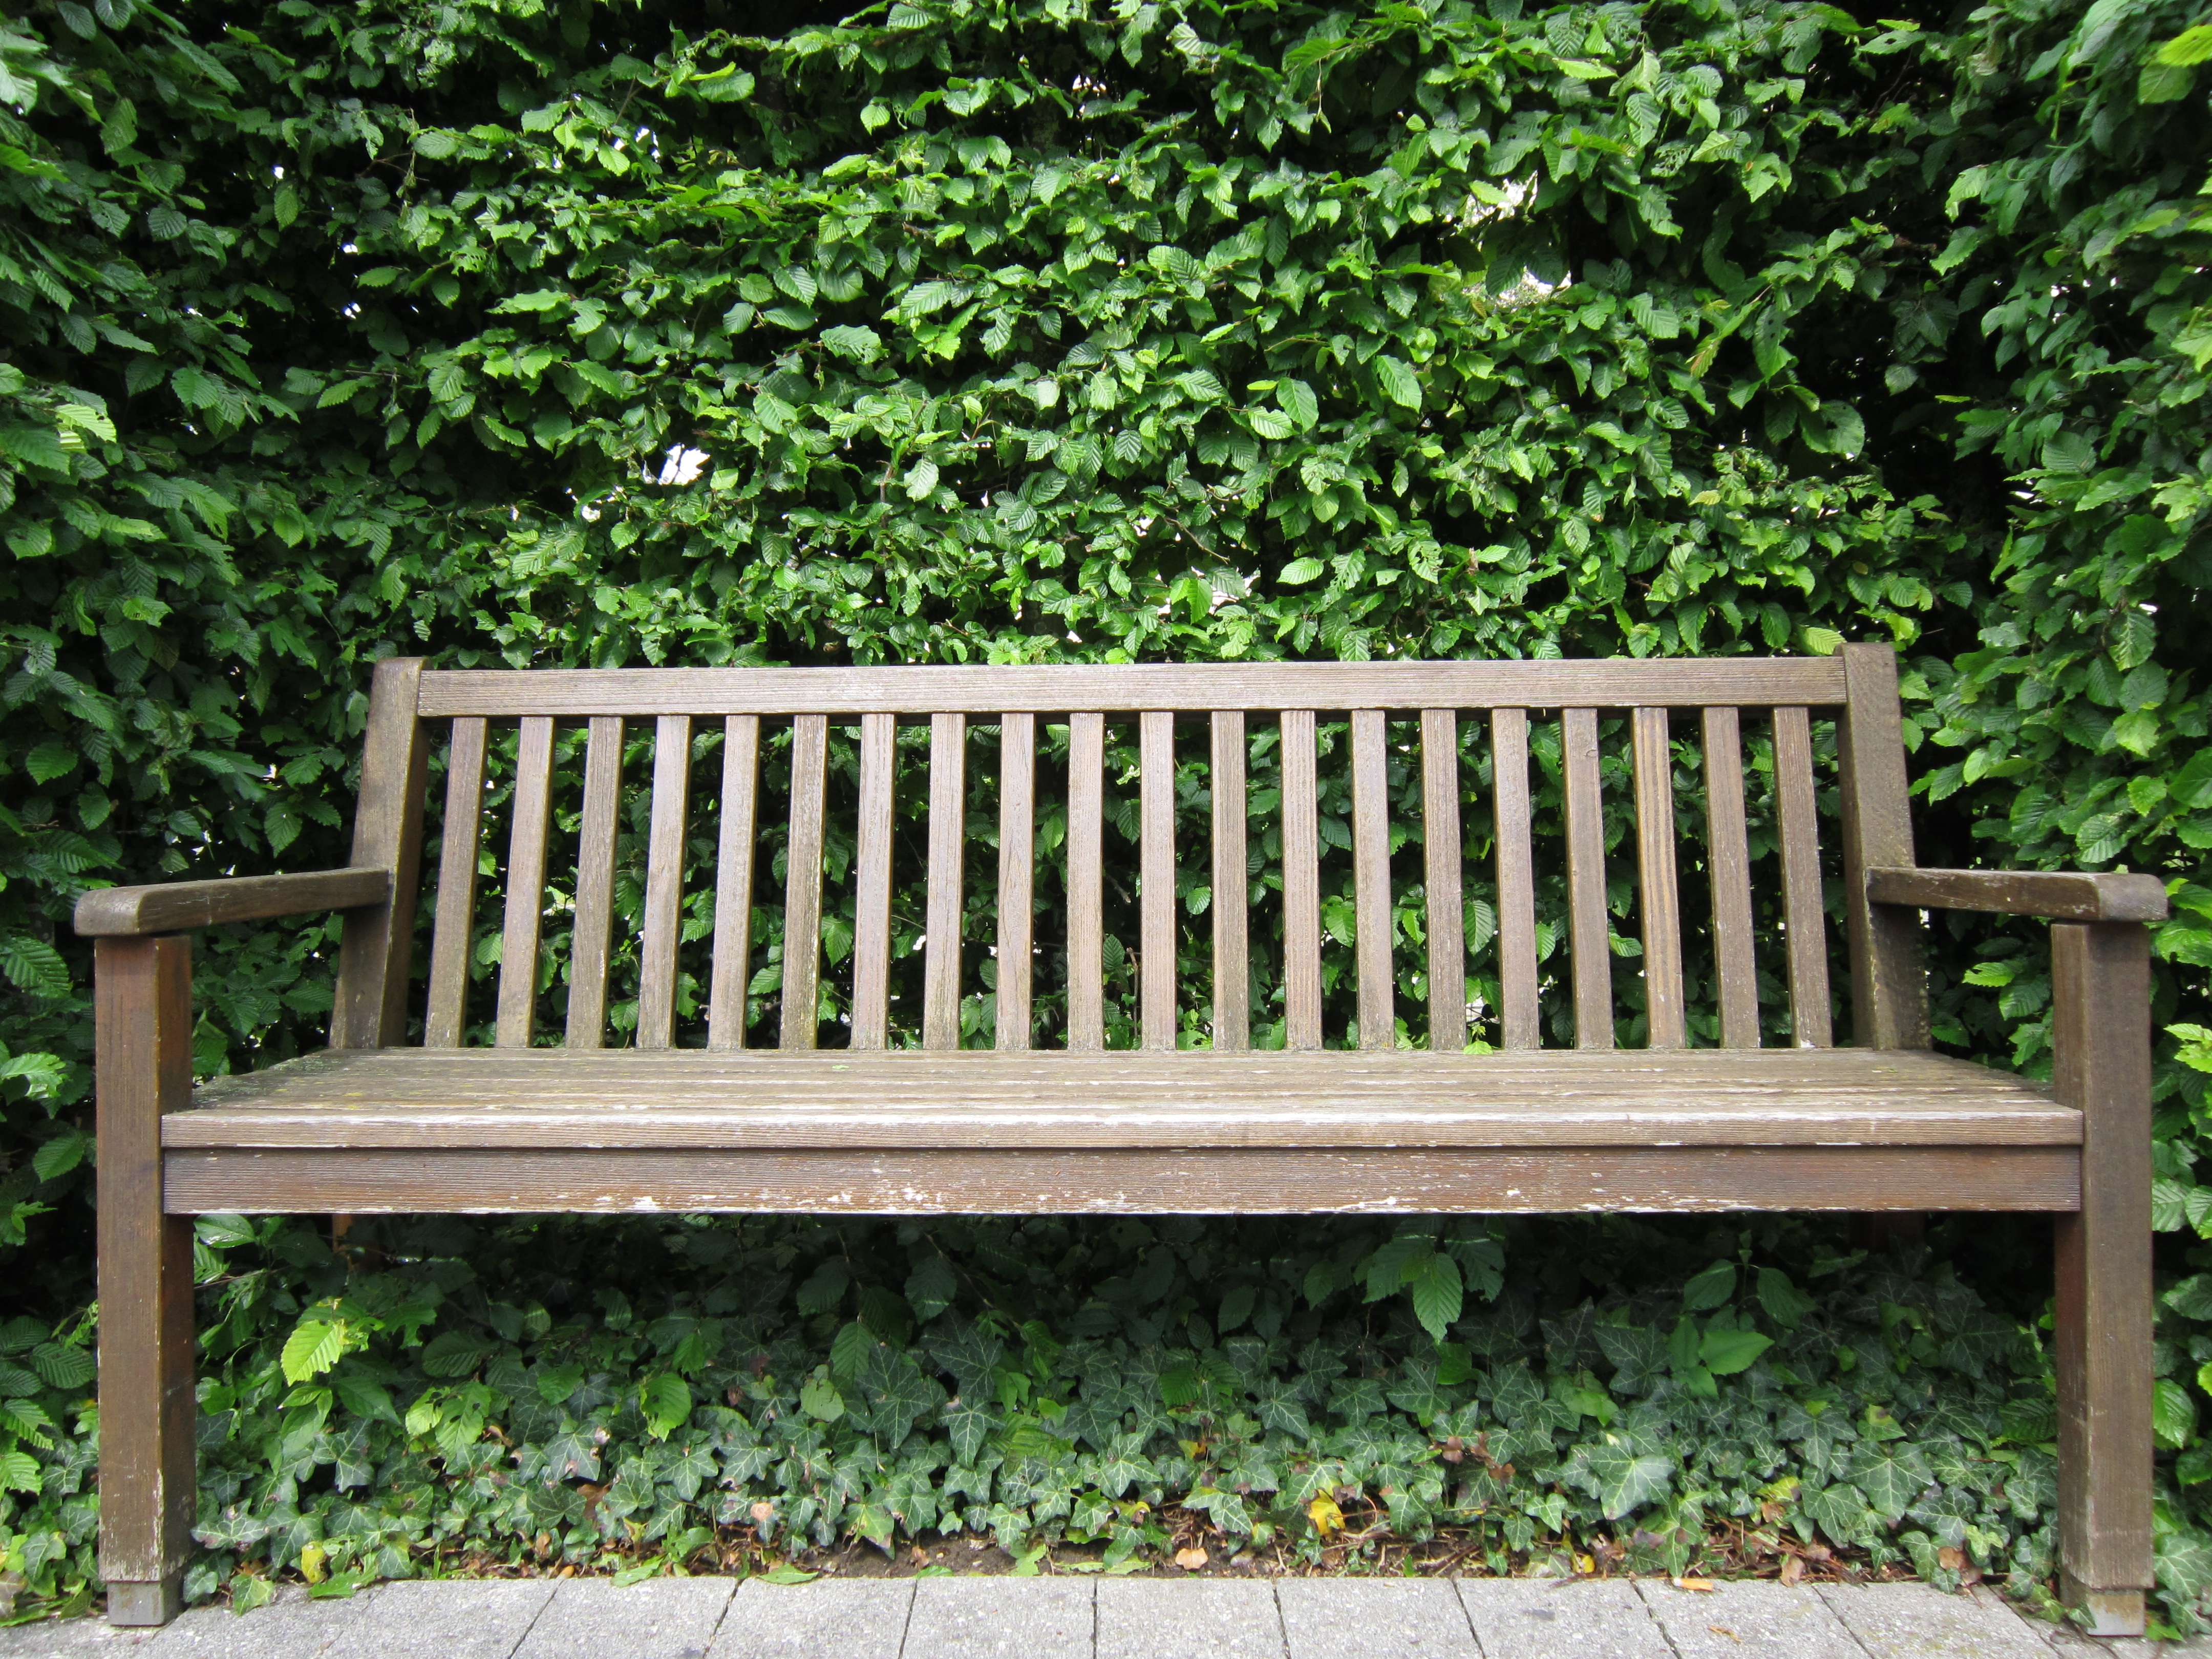
nature, wood, bench, seat, cottage, peace, backyard, rest, furniture, garden, sit, wooden bench, bank, out, click, outdoor furniture, outdoor structure